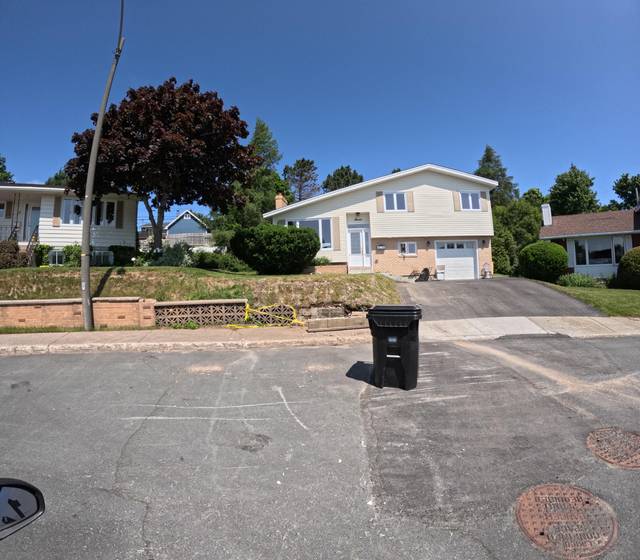
Region: Canada
Coordinates: 47.528, -52.768